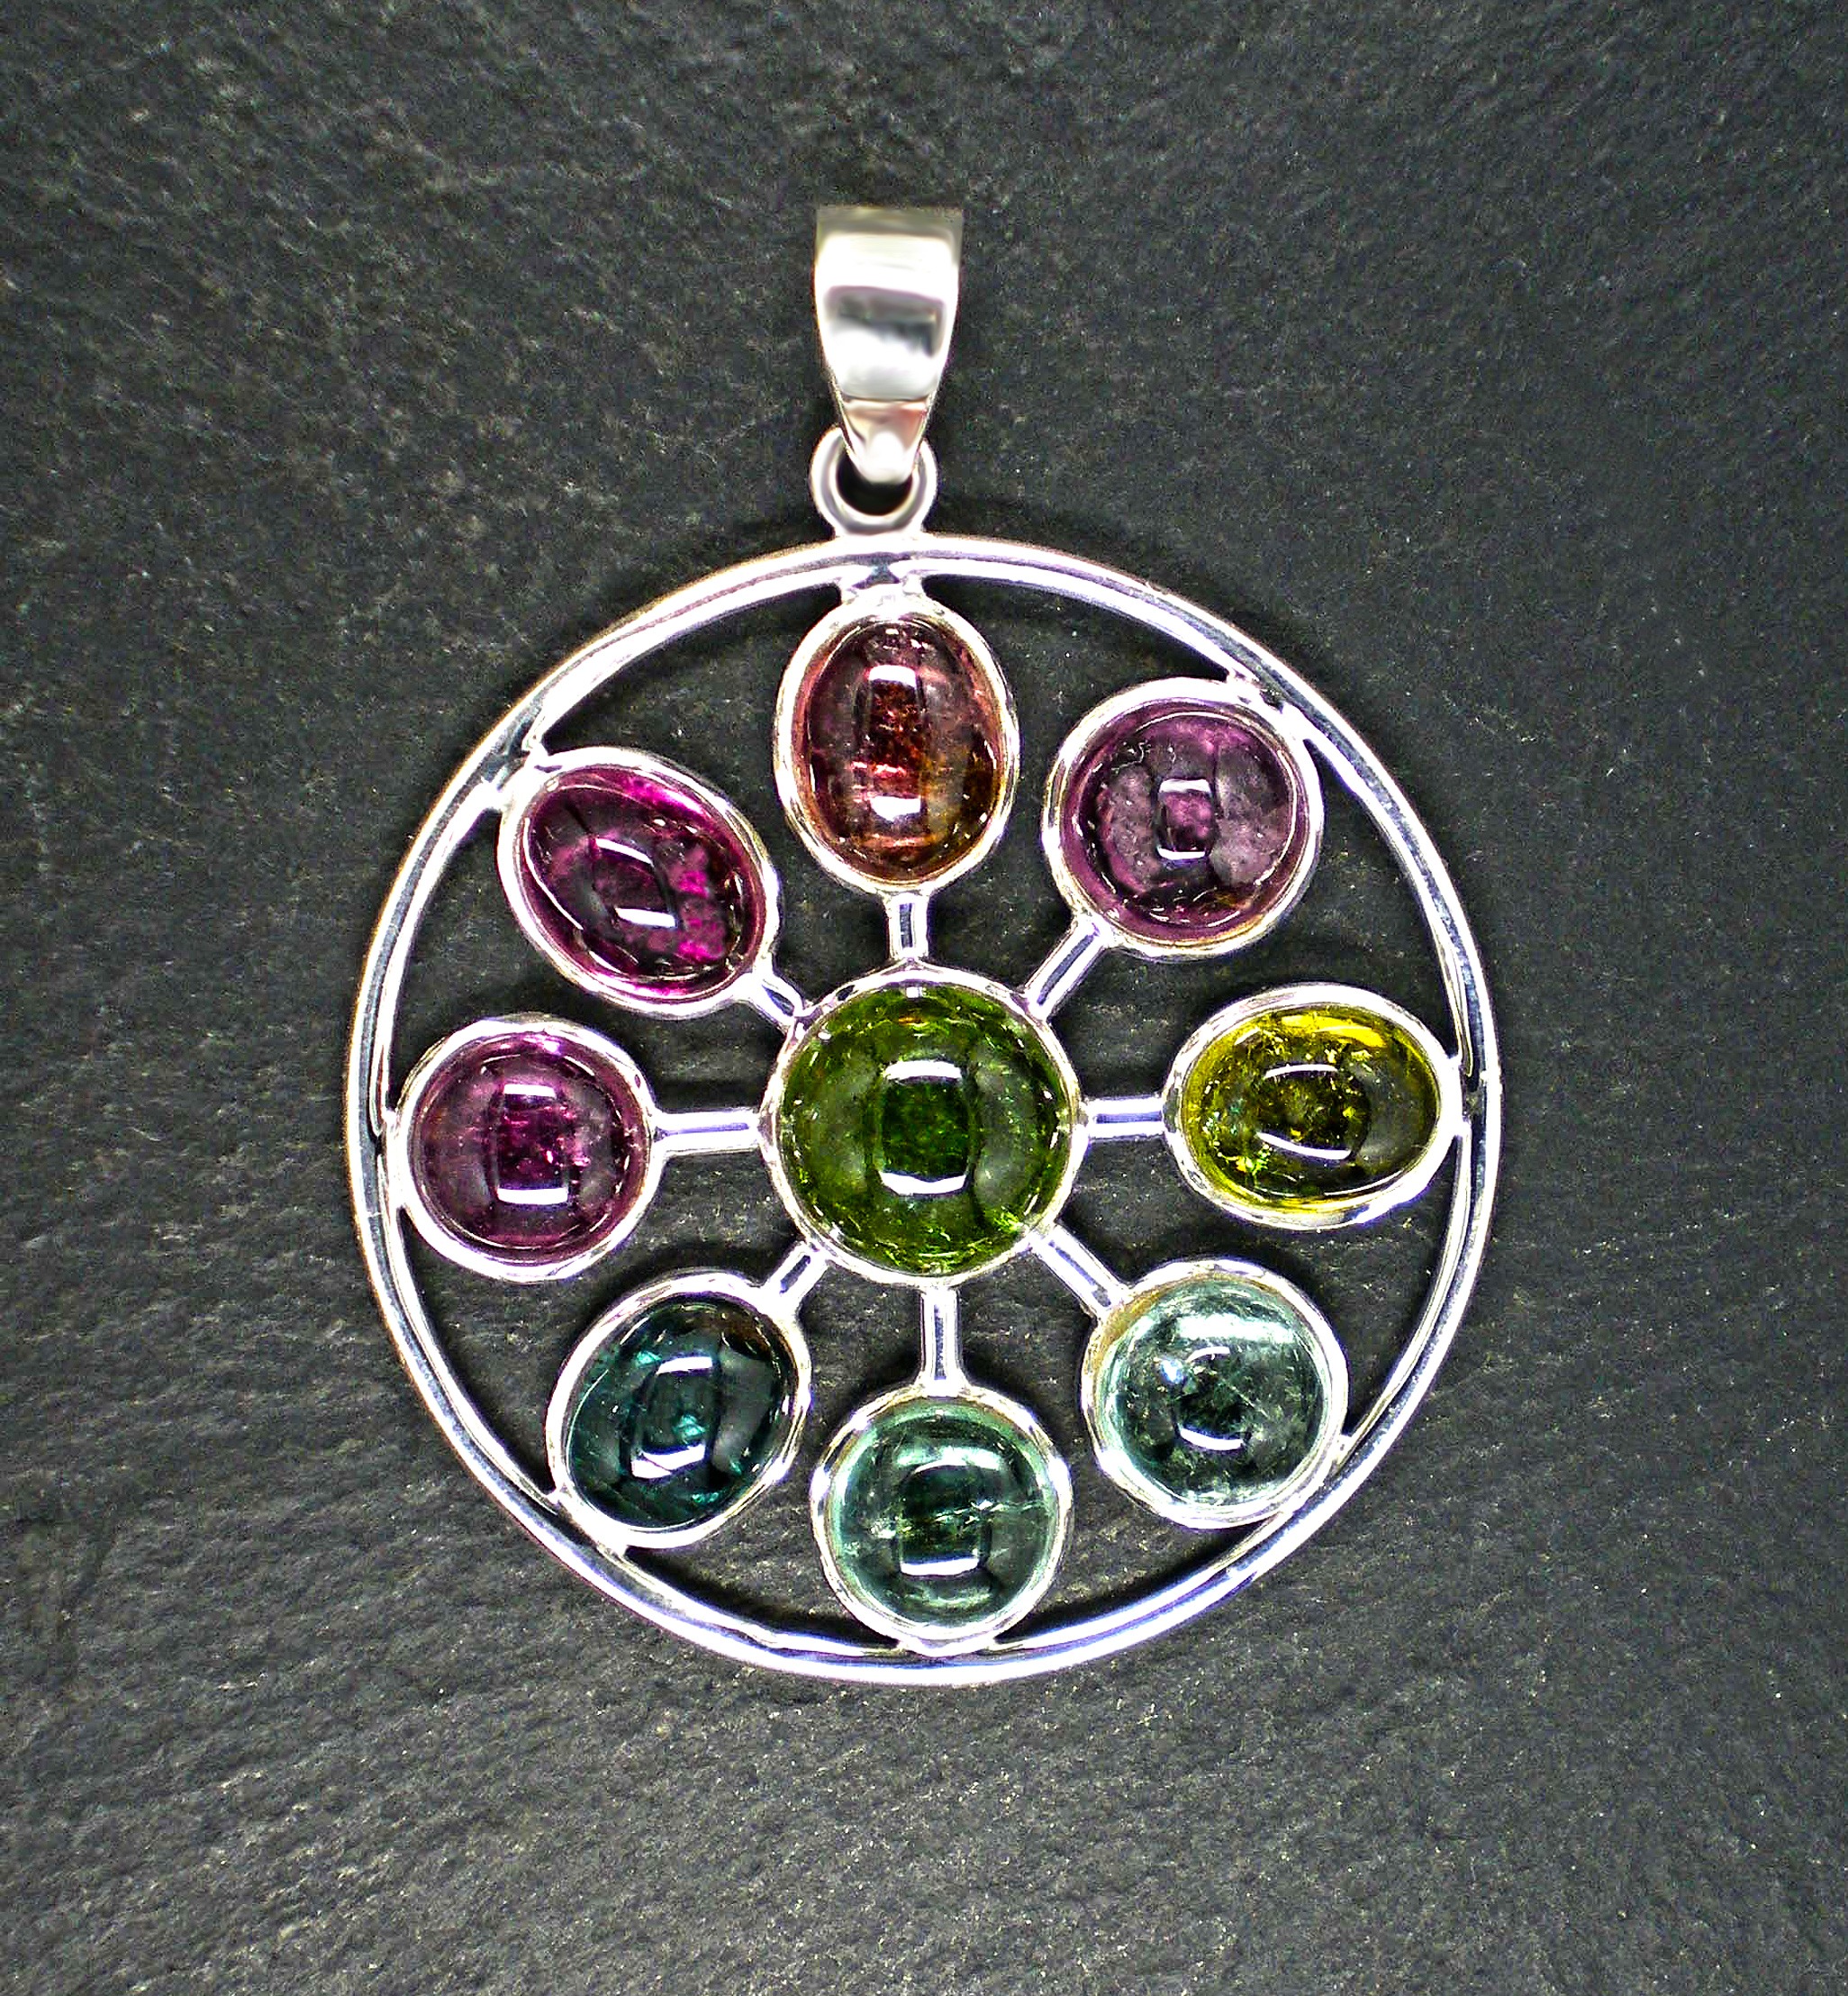
green, red, colorful, circle, transparent, jewellery, silver, granite, shimmer, polished, trailers, pendant, about, gems, peridot, granite slab, moss green, citrine, blue green, aquamarine, locket, silver jewelry, fashion accessory, body jewelry